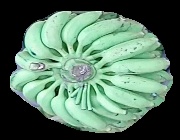
Variety: elakki-bale
Grade: grade1